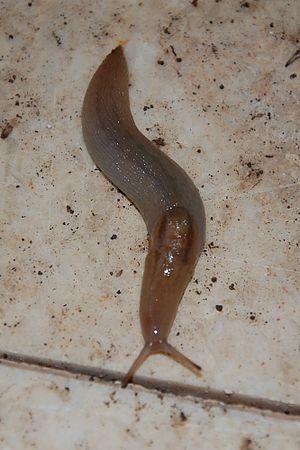
Lehmannia melitensis ou Limace de Malte est une limace vivant à Malte et dans des îles italiennes.